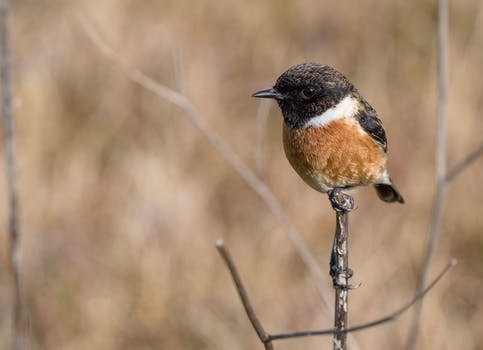
Label: No Watermark